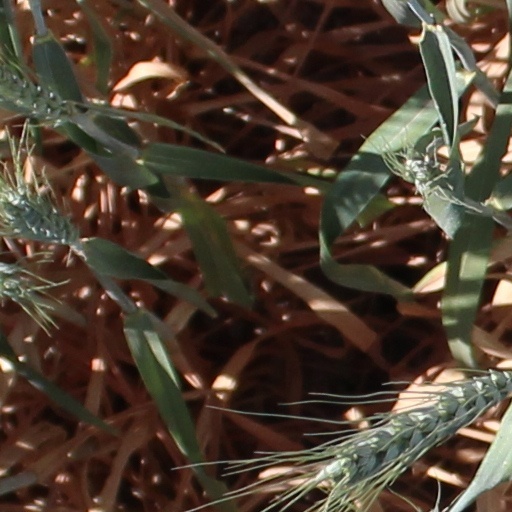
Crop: wheat